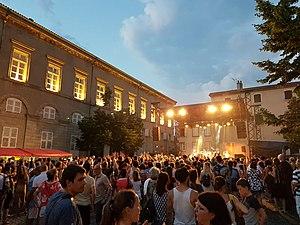
Pamparina 2019
La Pamparina ou Festival international de musique de rue de Thiers est un festival de musique international ayant lieu tous les ans le premier week-end du mois de juillet à Thiers, en Auvergne. Le festival se déroule généralement le premier week-end du mois de juillet, pendant trois jours.
Thiers est une commune française, située dans le département du Puy-de-Dôme en région Auvergne-Rhône-Alpes adhérente du parc naturel régional Livradois-Forez. Elle est l'une des quatre sous-préfectures du département avec Ambert, Issoire et Riom. Les habitants sont appelés les Thiernois, voire également les bitords.